Maribel Domínguez

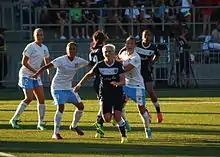
Domínguez (second from left) playing for the Chicago Red Stars in a match against Seattle Reign FC on 25 July 2013 in Tukwila, Washington.

In 2013, Domínguez joined the Chicago Red Stars for the inaugural season of the National Women's Soccer League (NWSL), the top division professional soccer league in the United States. Along with Mexico national teammate, Dinora Garza, she was allocated to the Red Stars as part of the NWSL Player Allocation. Domínguez started in 9 of her 16 appearances for the Red Stars, playing a total of 705 minutes. She scored two goals during the season: one game-opener goal during a 3–3 draw against FC Kansas City on 14 July and another game-opener during a 3–3 draw against Sky Blue FC on 11 August. Chicago finished the 2013 season sixth in the standings with an 8–6–8 record.